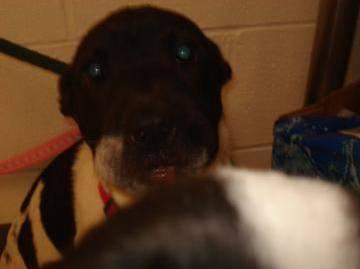
dog